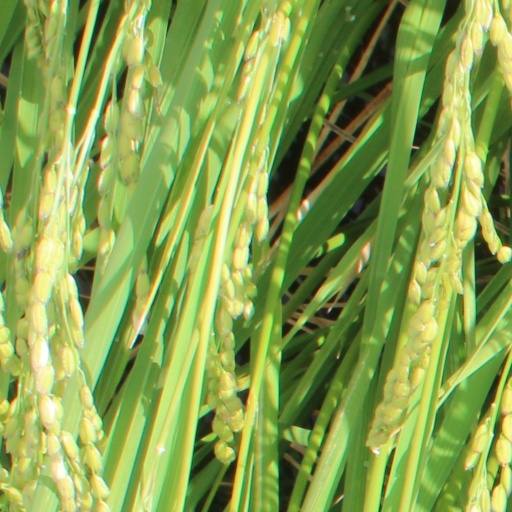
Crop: rice